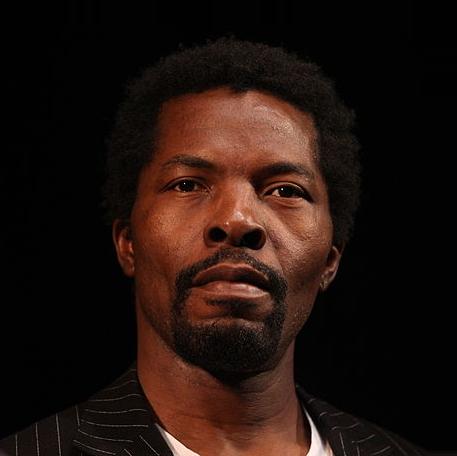
Age: 51